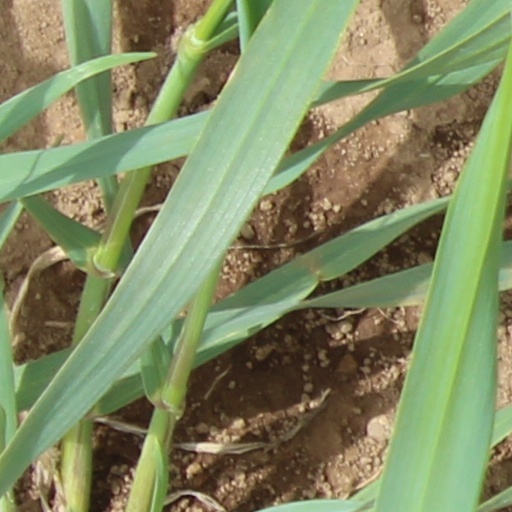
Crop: wheat